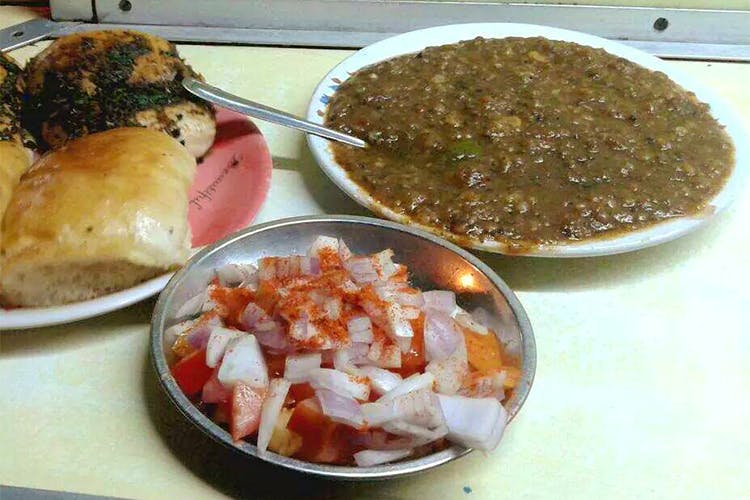
Dish: pav_bhaji